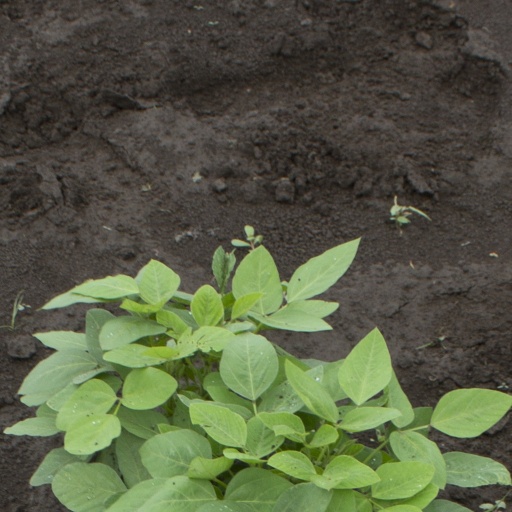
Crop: soybean